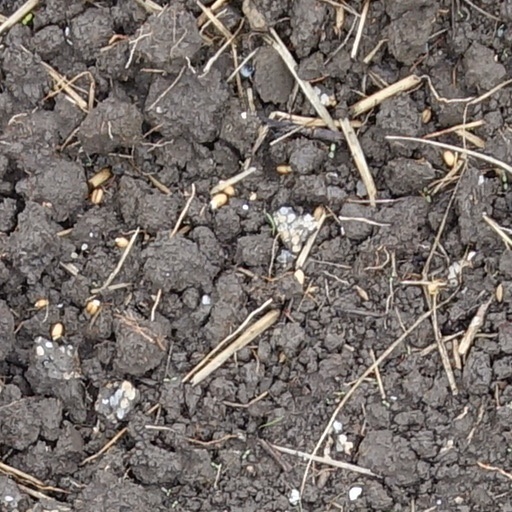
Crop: wheat